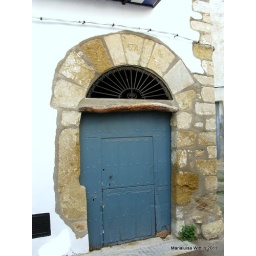
blue door in Cervera del Maestre